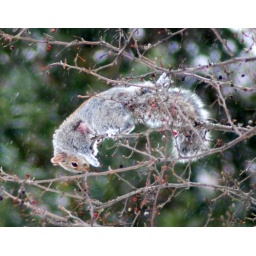
Grey Sqirrel eating crab apples in a snow storm 24